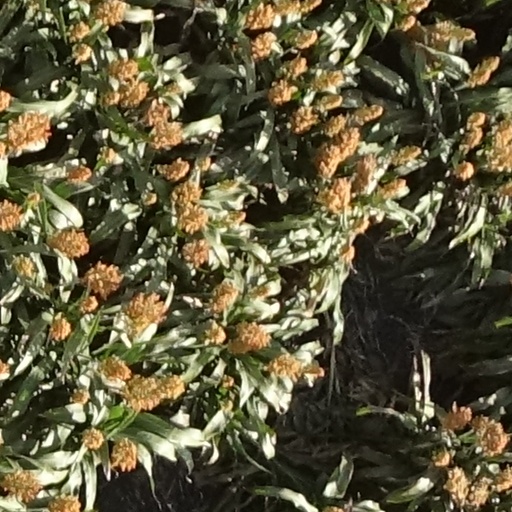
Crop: sorghum